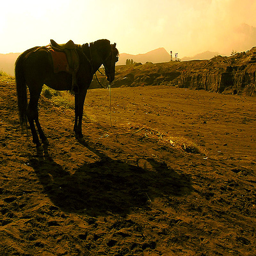
A horse standing on a dirty field casting a shadow.
A single horse standing in a field with a saddle on.
A saddled horse standing alone in a desert.
a single horse wearing a saddle standing in a field
A horse standing in a open space at sunset.